Cooking oil

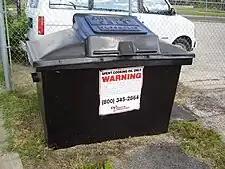
A bin for spent cooking oil in Austin, Texas, managed by a recycling company.

Cooking oil extraction and refinement are separate processes. Extraction first removes the oil, typically from a seed, nut or fruit. Refinement then alters the appearance, texture, taste, smell, or stability of the oil to meet buyer expectations.